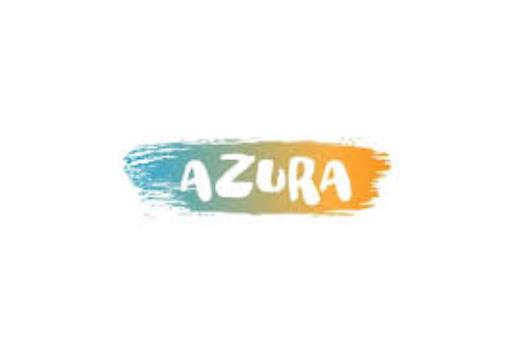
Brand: Azura
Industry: Others